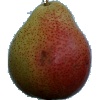
Label: pear_forelle